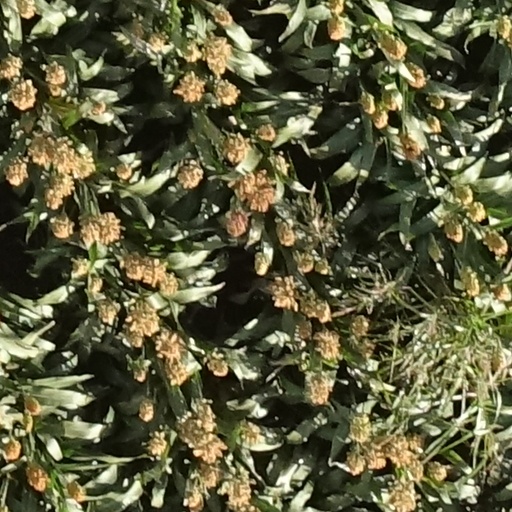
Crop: sorghum